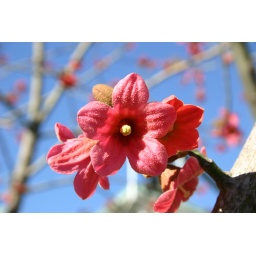
Photographed as a street tree in Cairns.